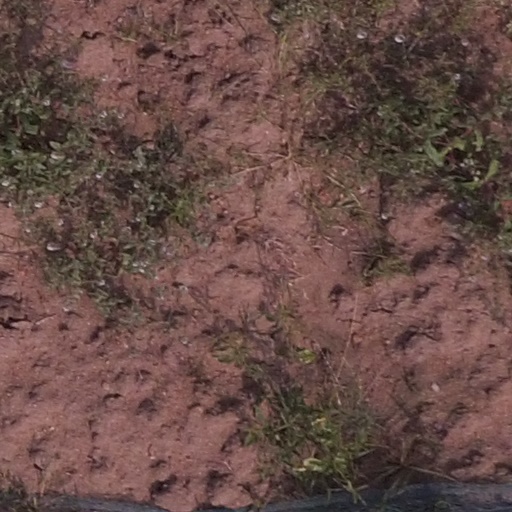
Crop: maize; corn